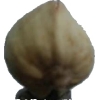
Label: pistachio